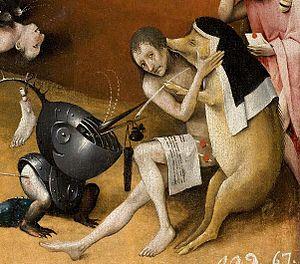
Une métonymie est une figure de style qui, dans la langue ou son usage, utilise un mot pour signifier une idée distincte mais qui lui est associée. L'association d'idées sous-entendue est souvent naturelle, parfois symbolique ou encore logique : l’artiste pour l’œuvre, la ville pour ses habitants, le lieu pour l’institution qui y est installée, etc.
Sus domesticus est une espèce de mammifères domestiques omnivores de la famille des Porcins, ou Suidés. Appelé porc ou cochon ou encore cochon domestique, il est resté proche du sanglier avec lequel il peut se croiser.
Georges Albert Maurice Victor Bataille, né le 10 septembre 1897 à Billom, mort le 9 juillet 1962 à Paris, est un bibliothécaire et écrivain français.